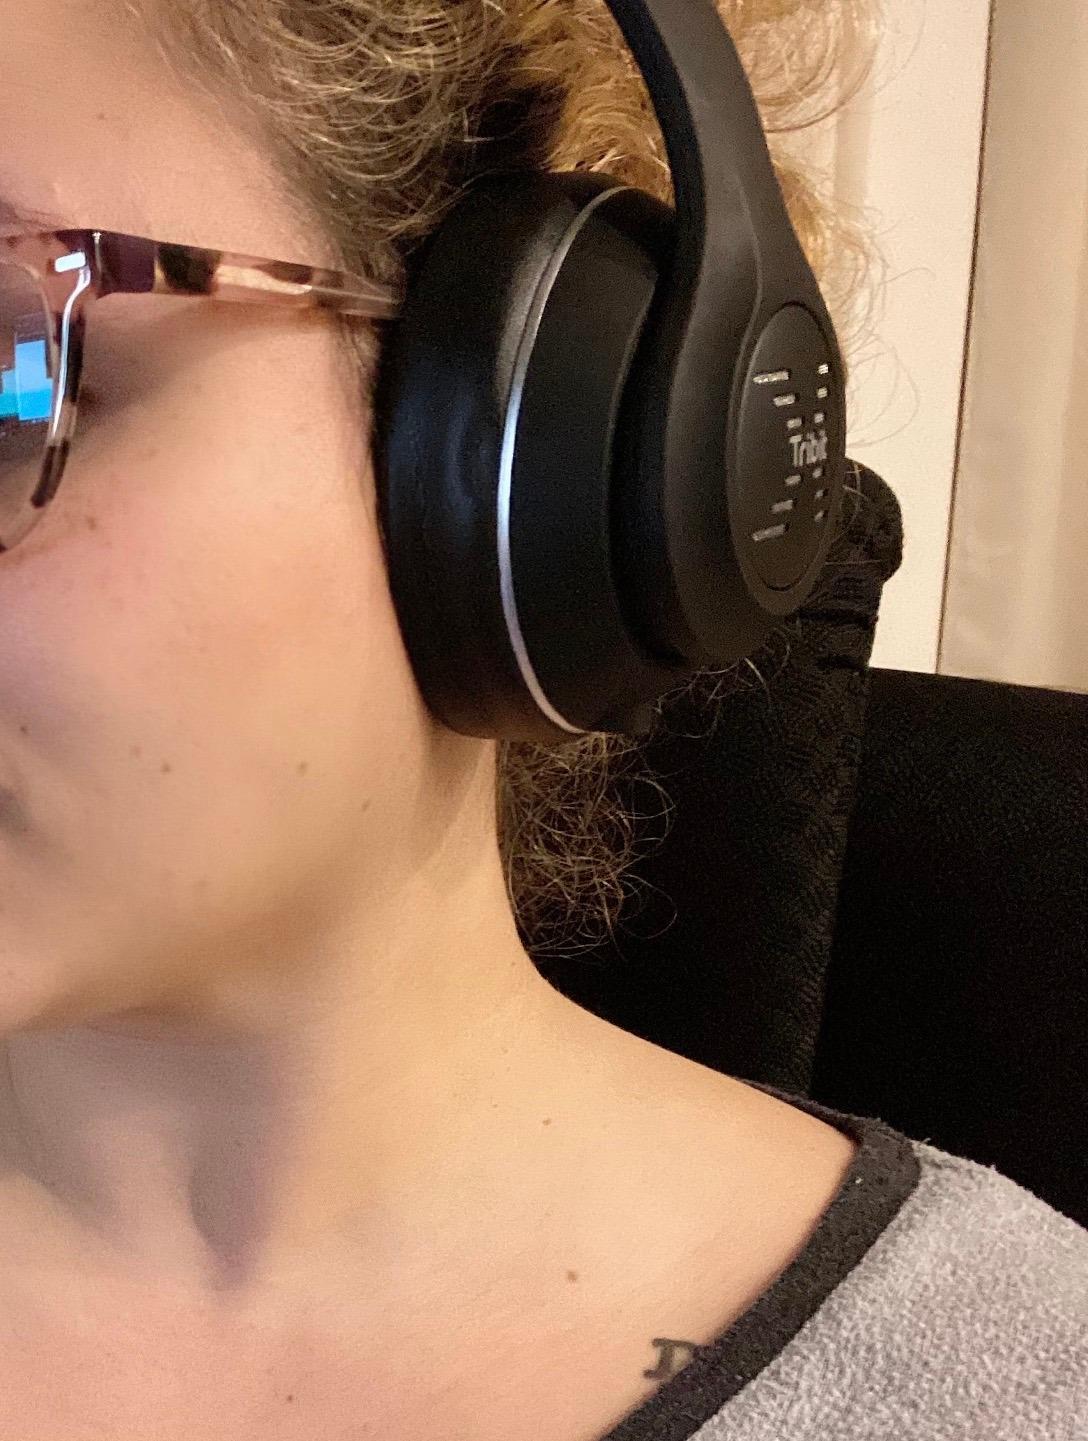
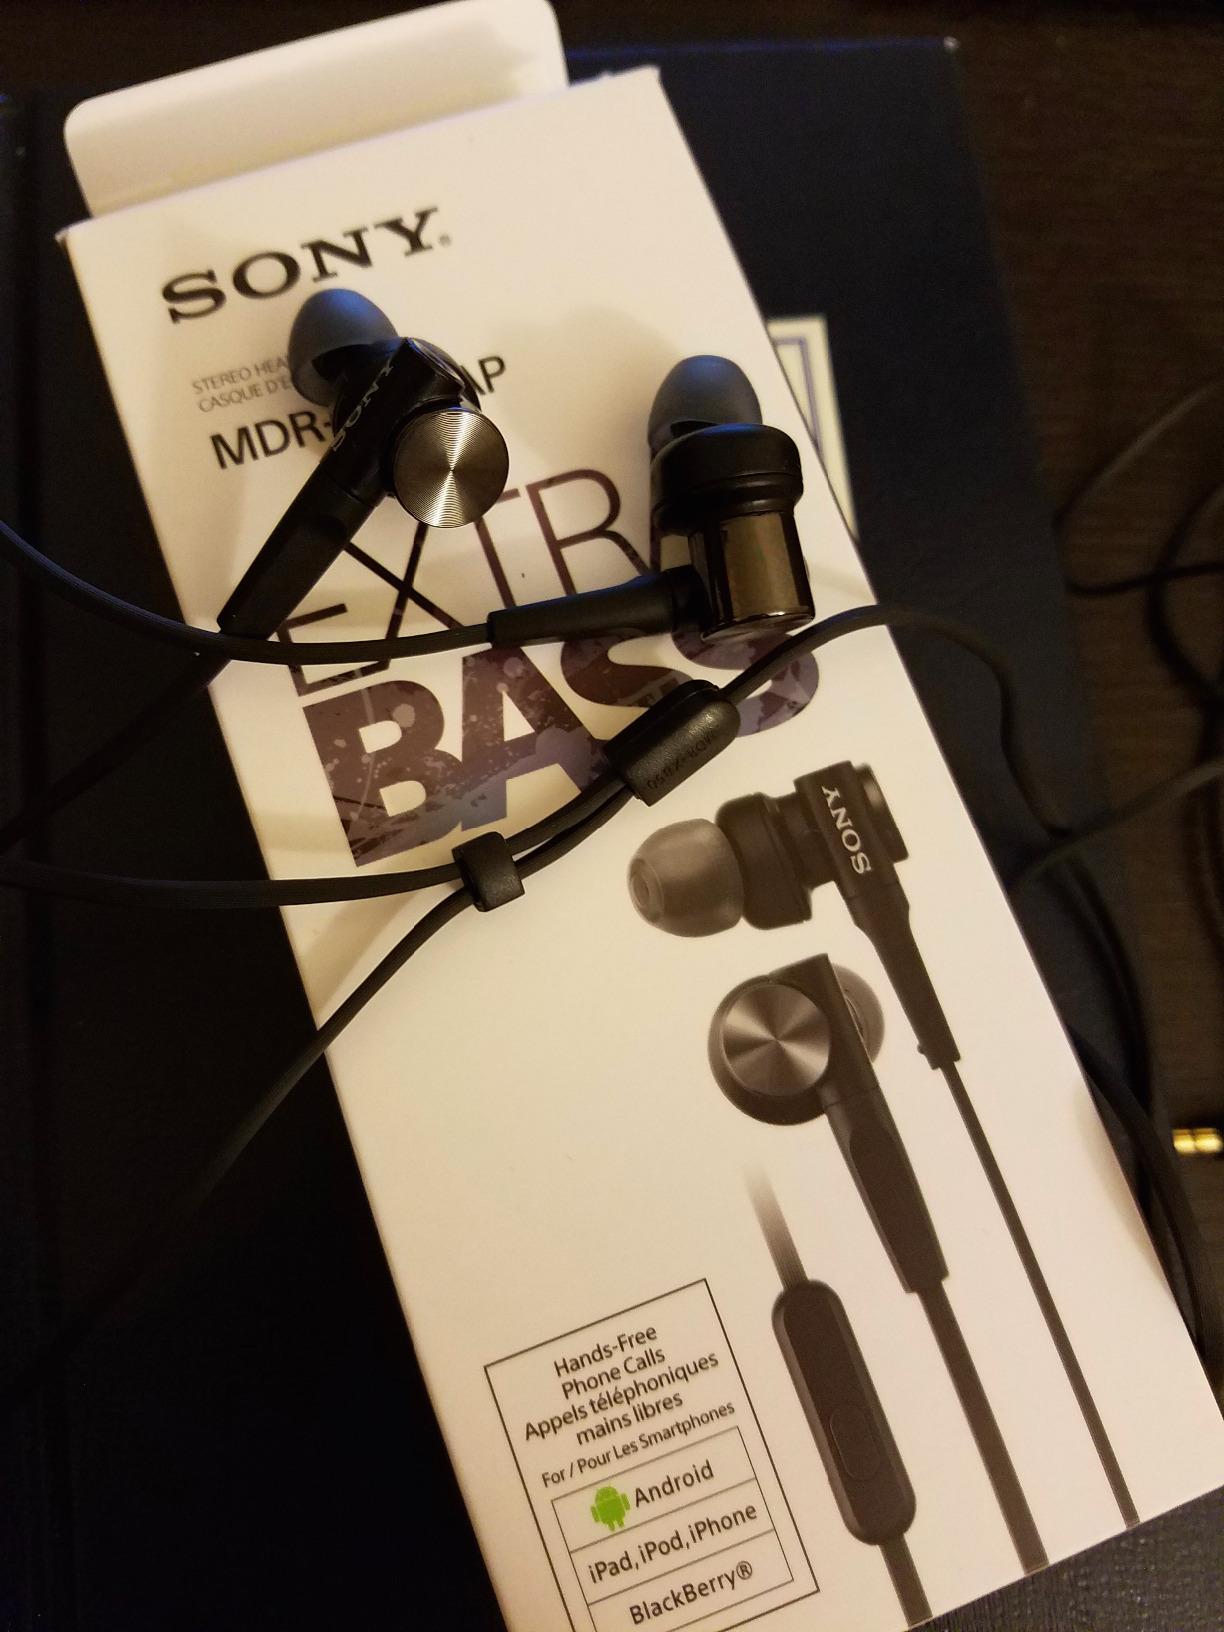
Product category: headphones
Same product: no